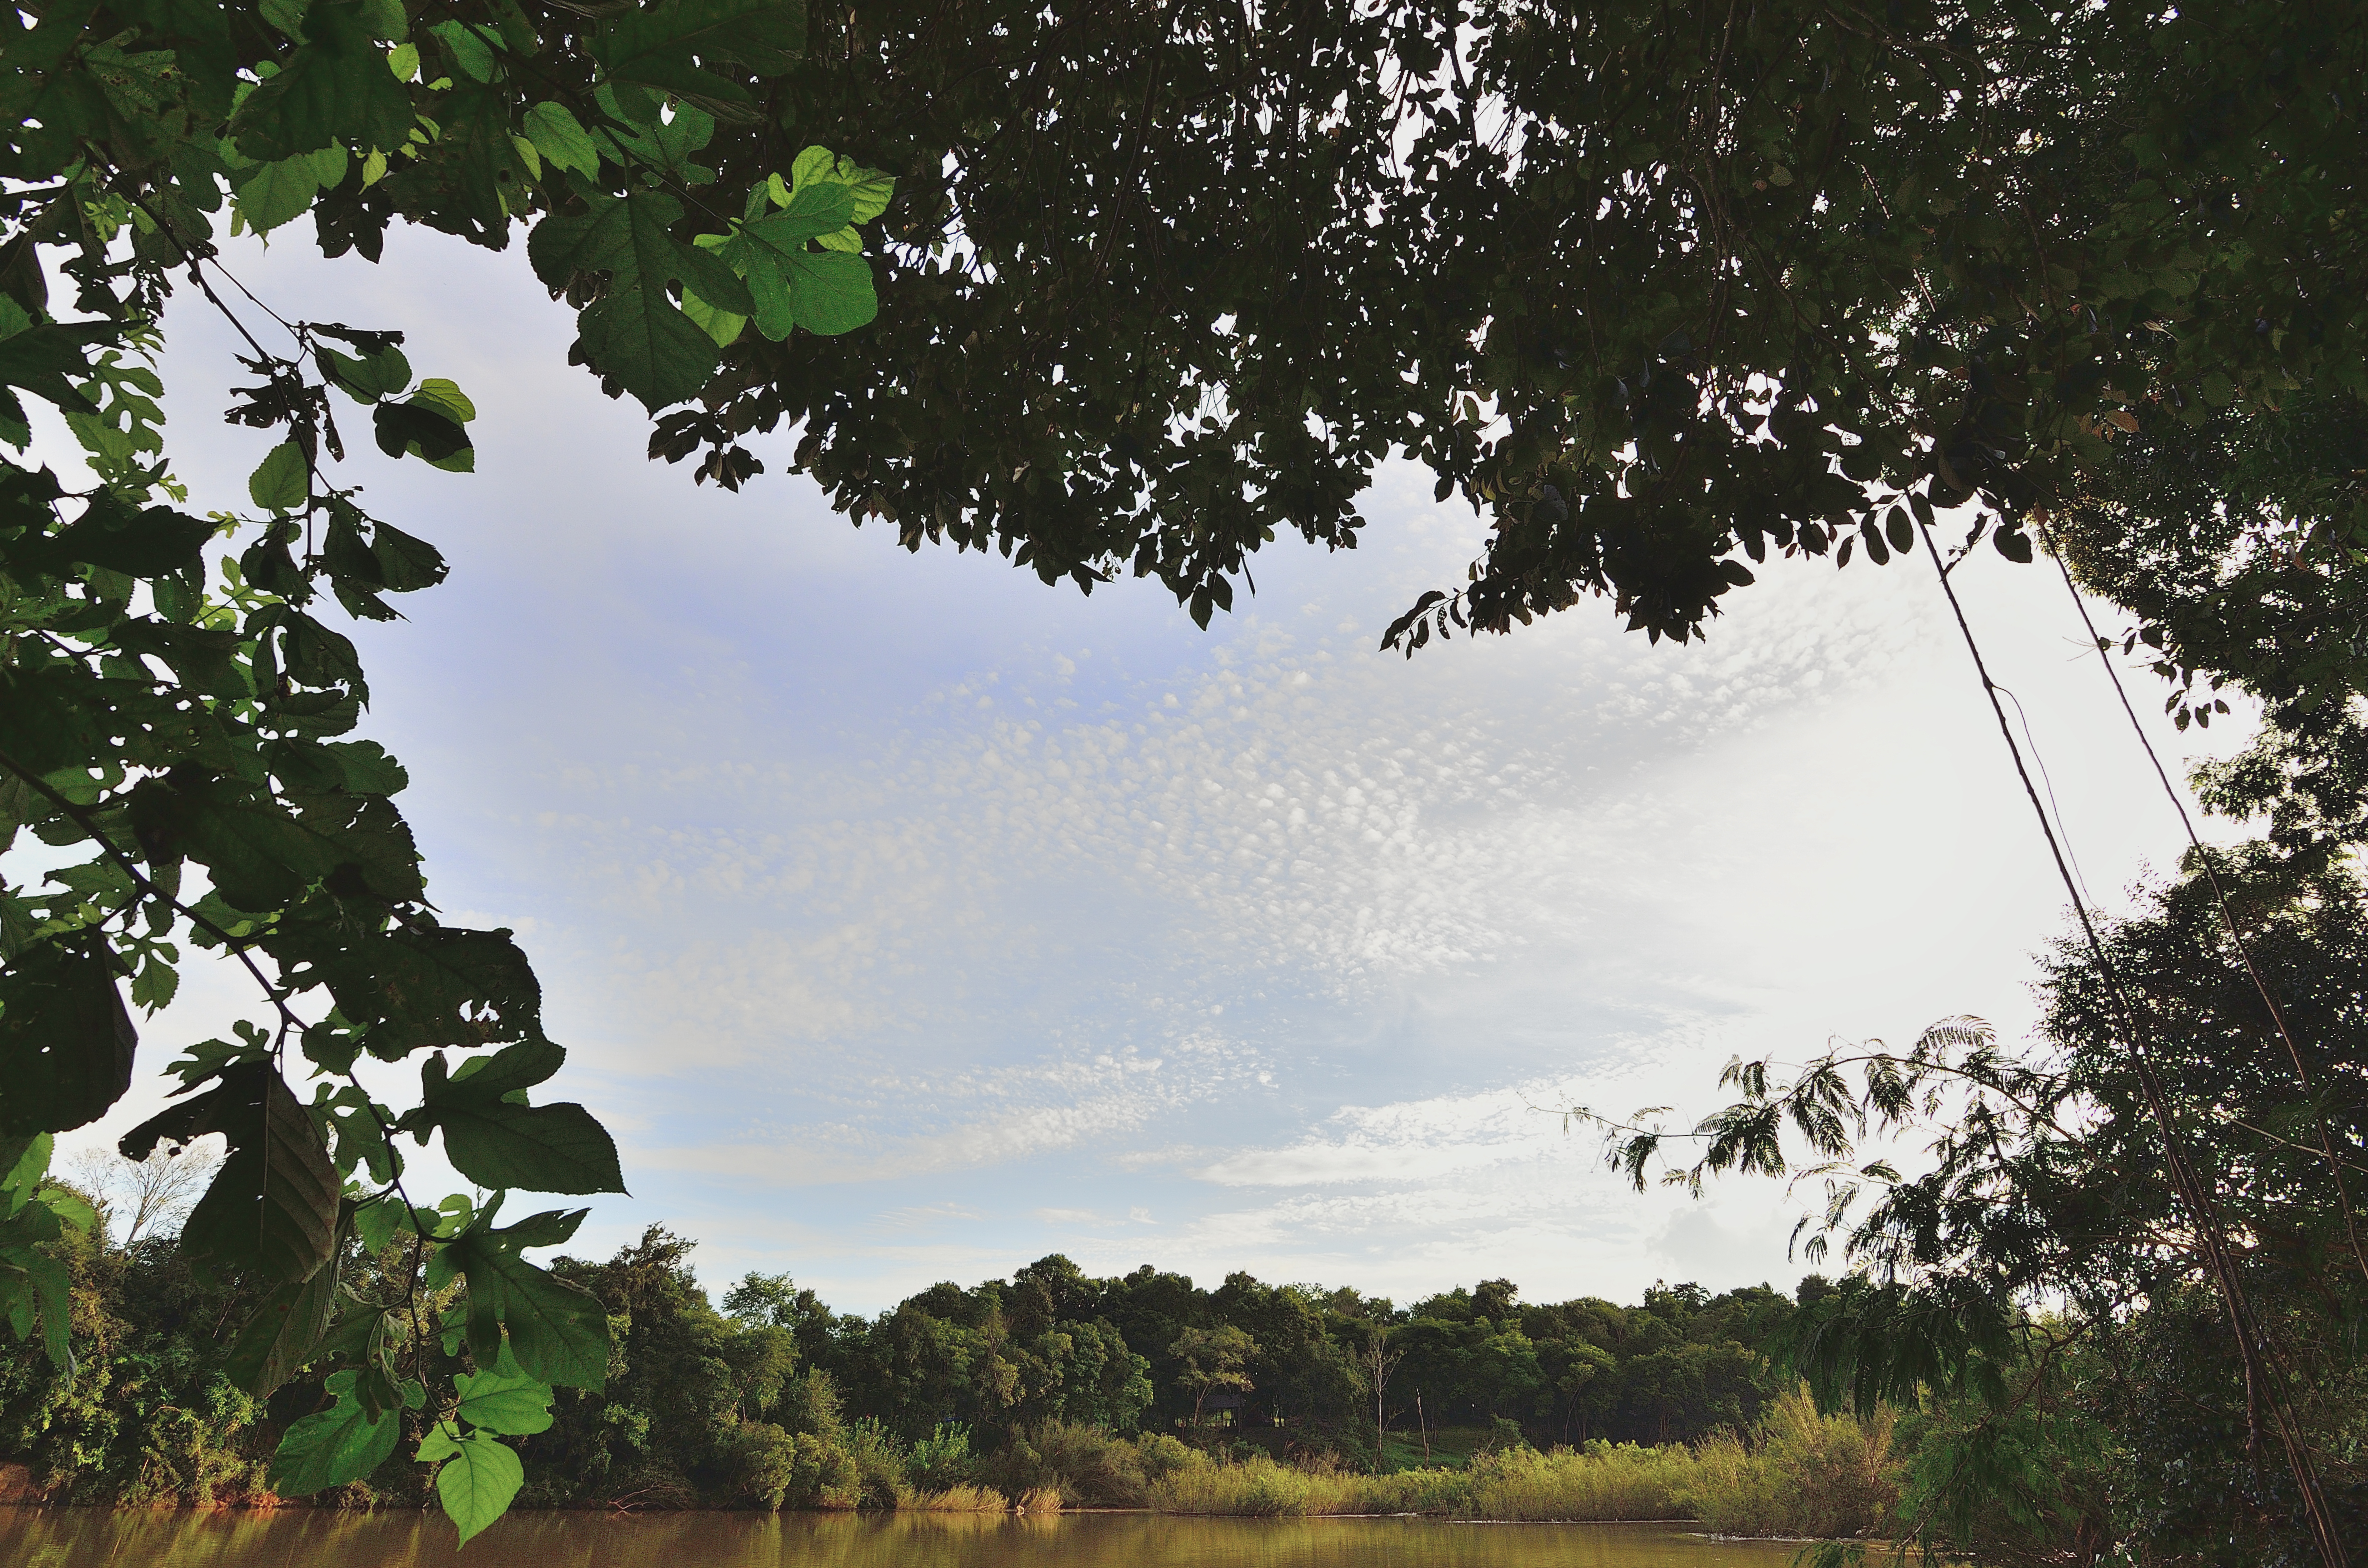
tree, nature, forest, grass, branch, plant, sky, sunlight, leaf, flower, green, reflection, jungle, autumn, botany, agriculture, habitat, rural area, woody plant